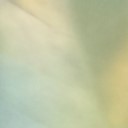
Label: Leaf_rust